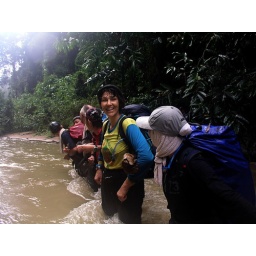
Strong current with rock underneath the Kangkawat river n have to walk step by step 2 avoid slippy rock.